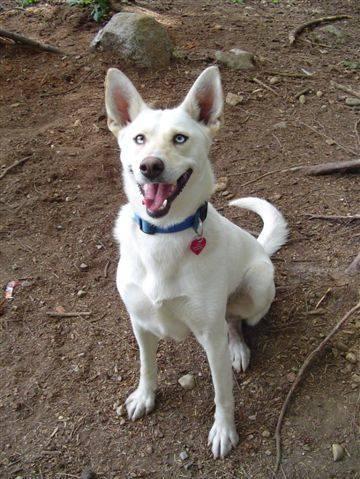
dog